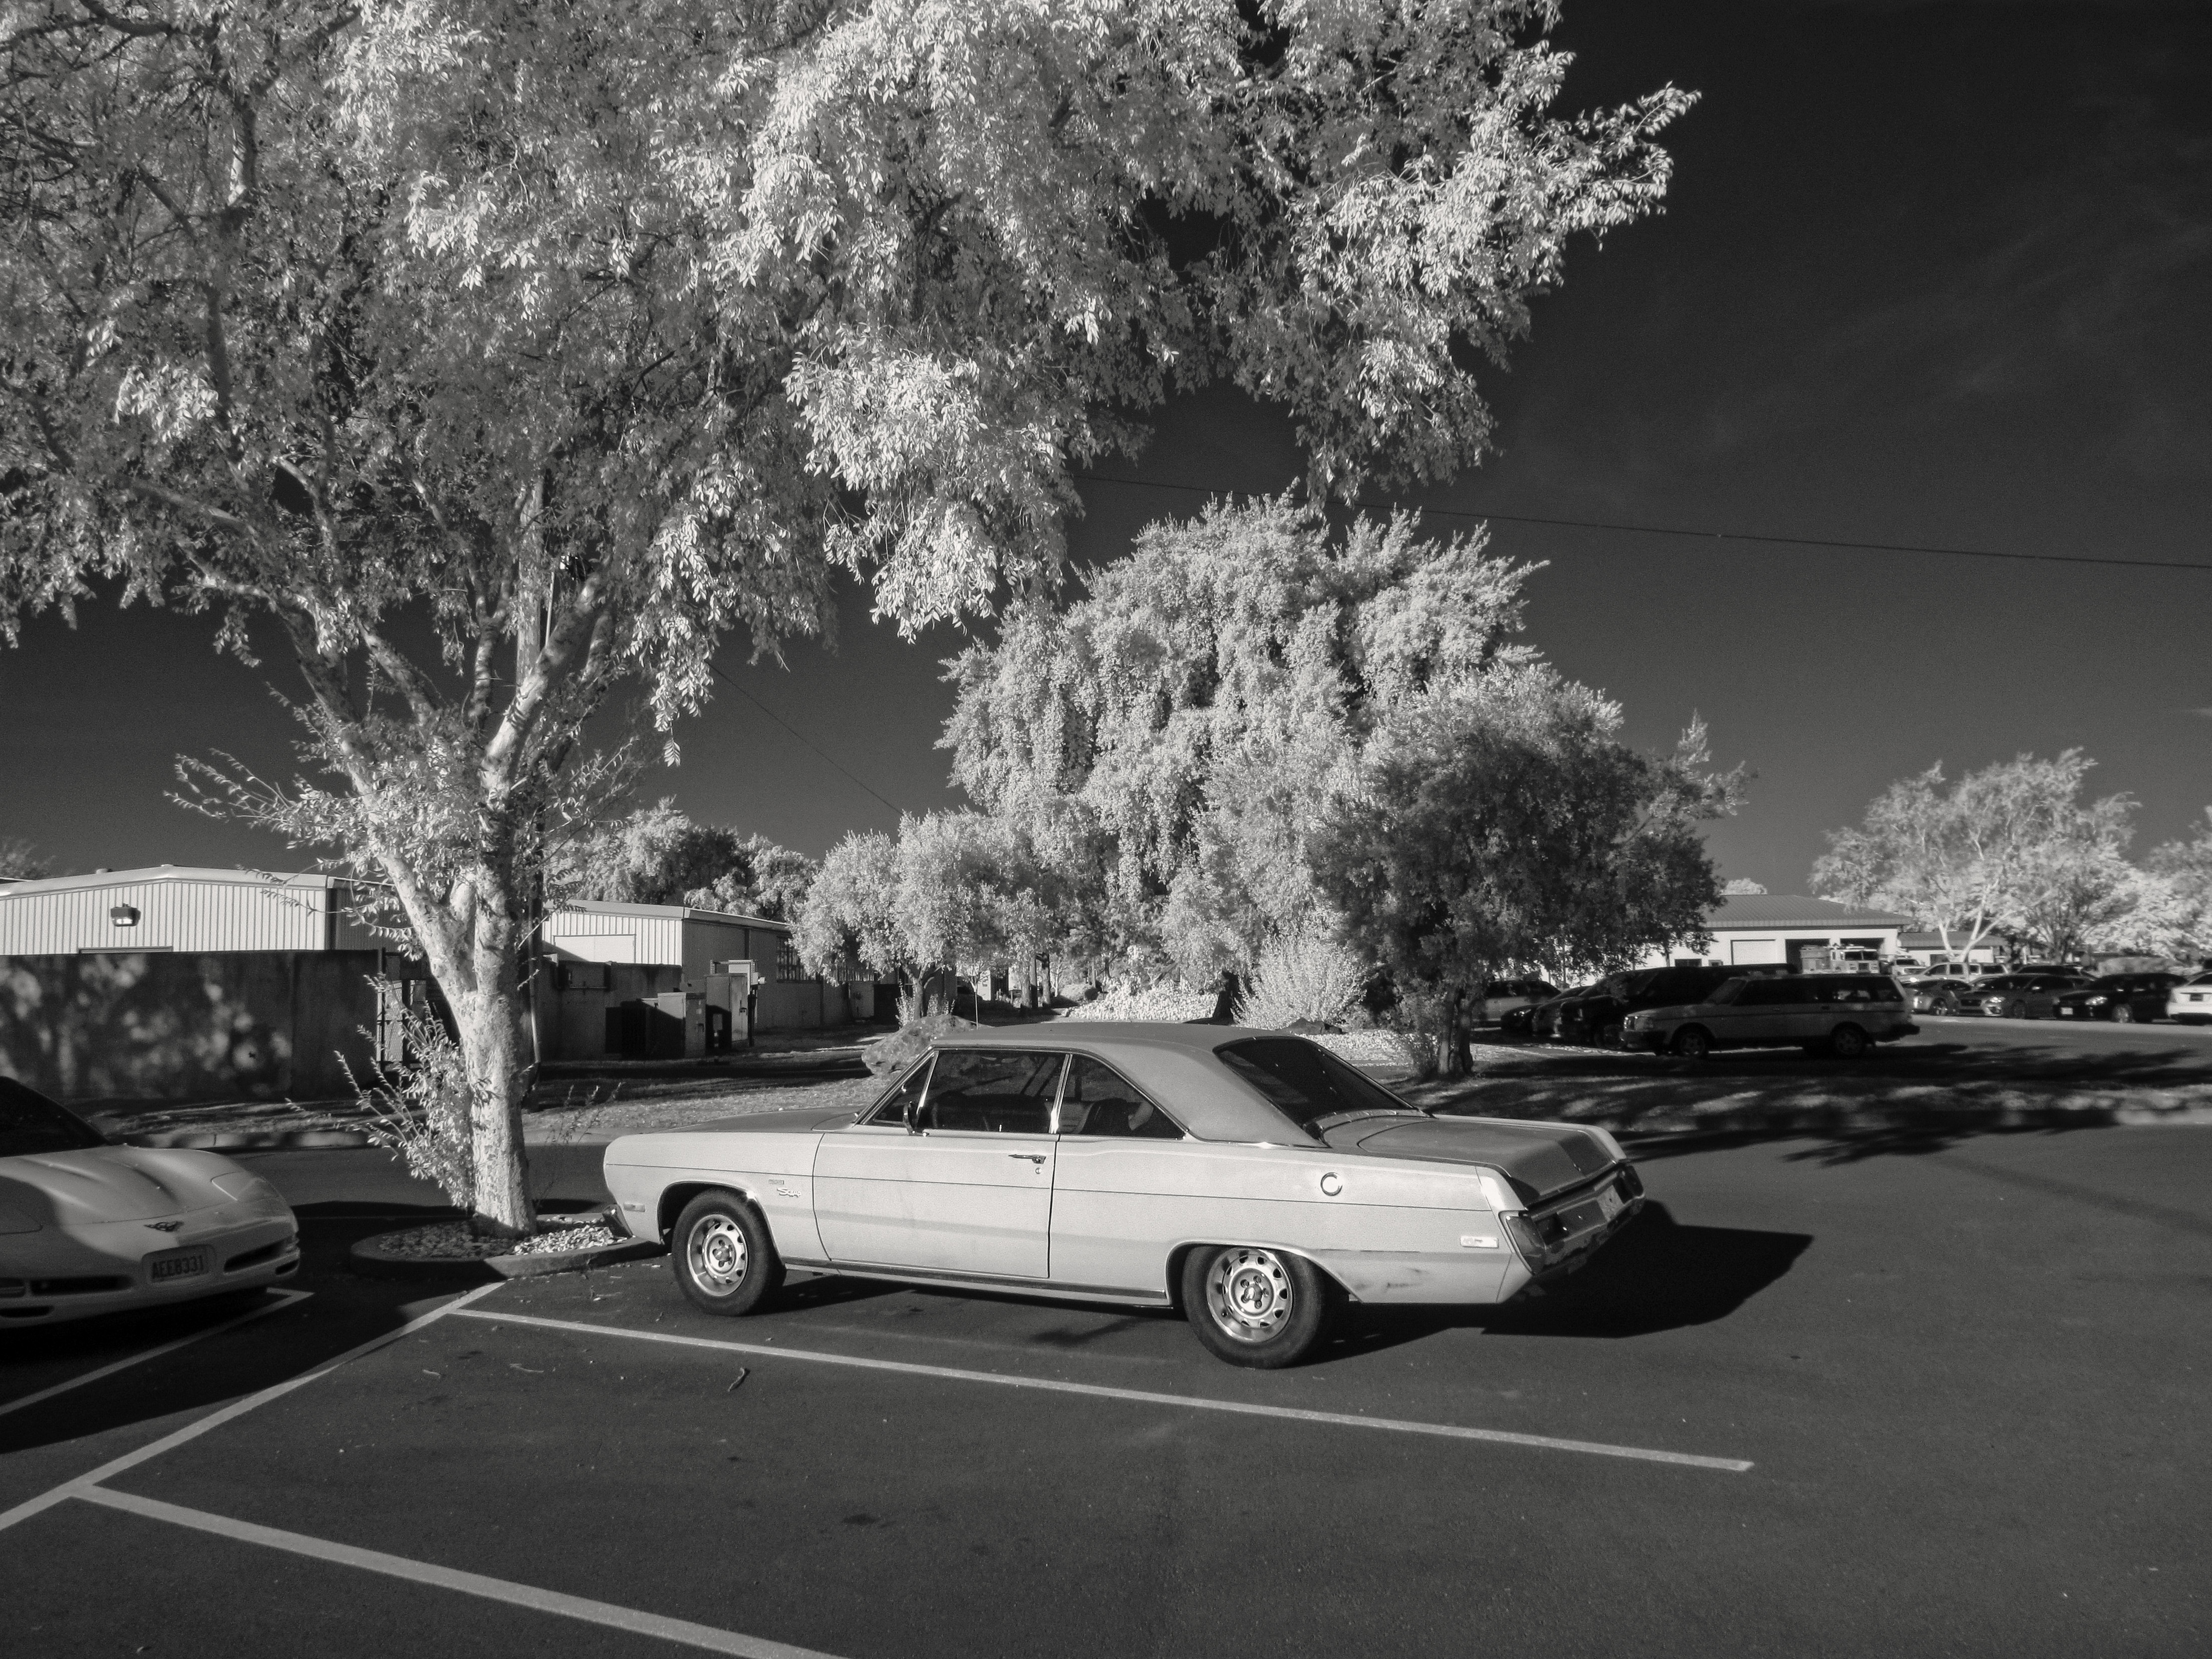
tree, black and white, white, car, vehicle, monochrome, 2015, 365, infrared, 3652015imstillstanding, plymouthscamp, monochrome photography, automobile make, automotive design, luxury vehicle